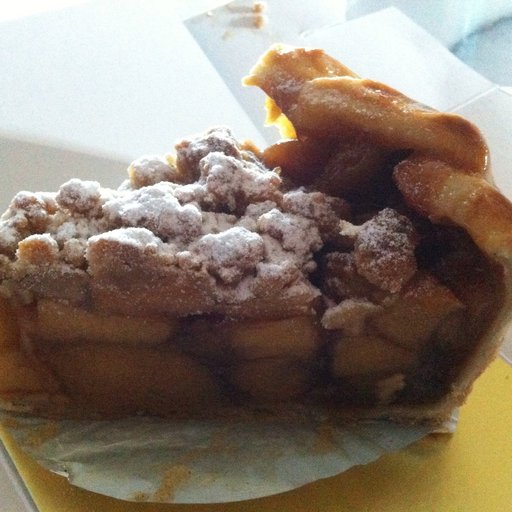
Label: apple_pie